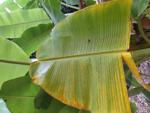
Label: xamthomonas